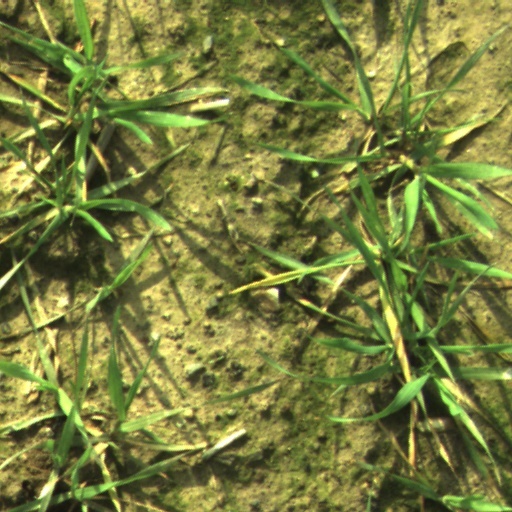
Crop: wheat